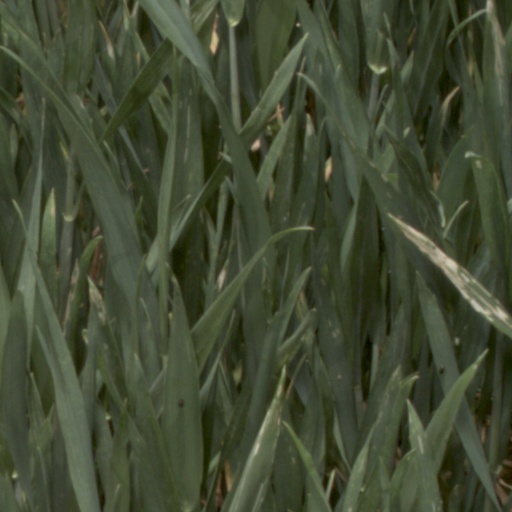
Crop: wheat